Jounin Kauppa

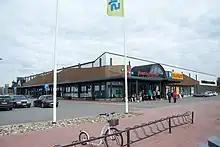
The Jounin Kauppa supermarket in Äkäslompolo

Jounin Kauppa (Finnish for "Jouni's Store") is a supermarket and family business in the village of Äkäslompolo, Kolari in Finnish Lapland. The supermarket operates under the K-Market chain and brand, part of the Kesko conglomerate. The store has a surface area of 2 000 square meters, making it the biggest store under the Finnish K-Market chain.